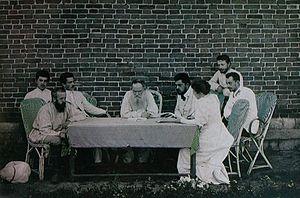
Le mouvement tolstoïen est un mouvement social basé sur les pensées religieuses et philosophiques de l'écrivain russe Léon Tolstoï. Les pensées de Tolstoï ont été formulées à partir d'une étude rigoureuse du ministère du Christ, particulièrement le Sermon sur la Montagne.